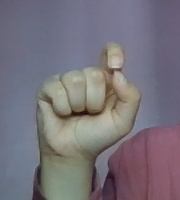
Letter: fa